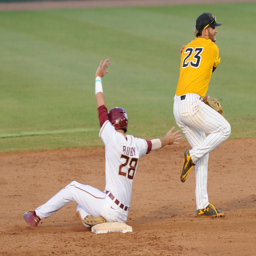
person turns a double play as person slides into the force at 2nd base .